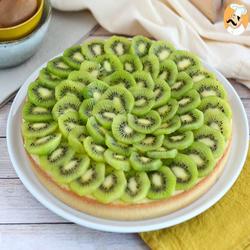
Label: Kiwi